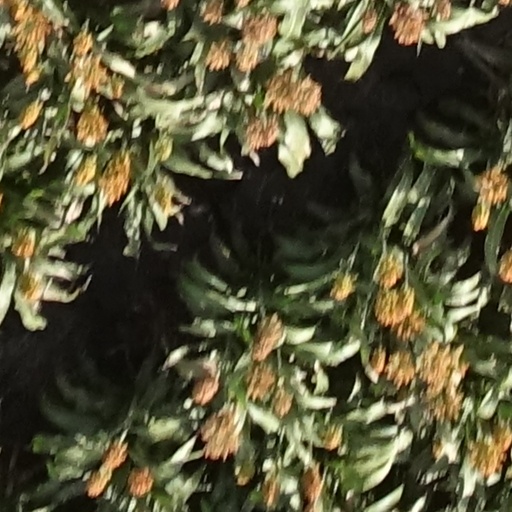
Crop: sorghum